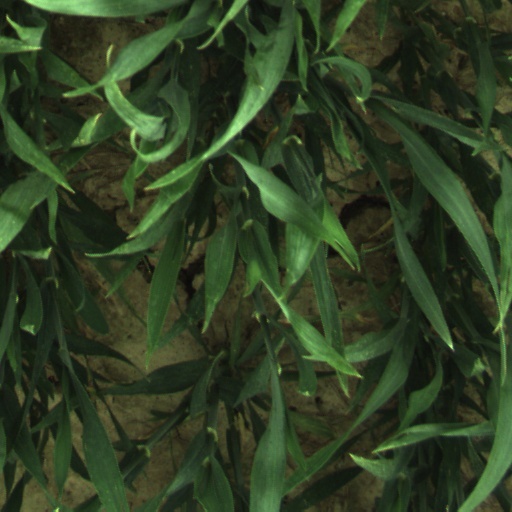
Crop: wheat